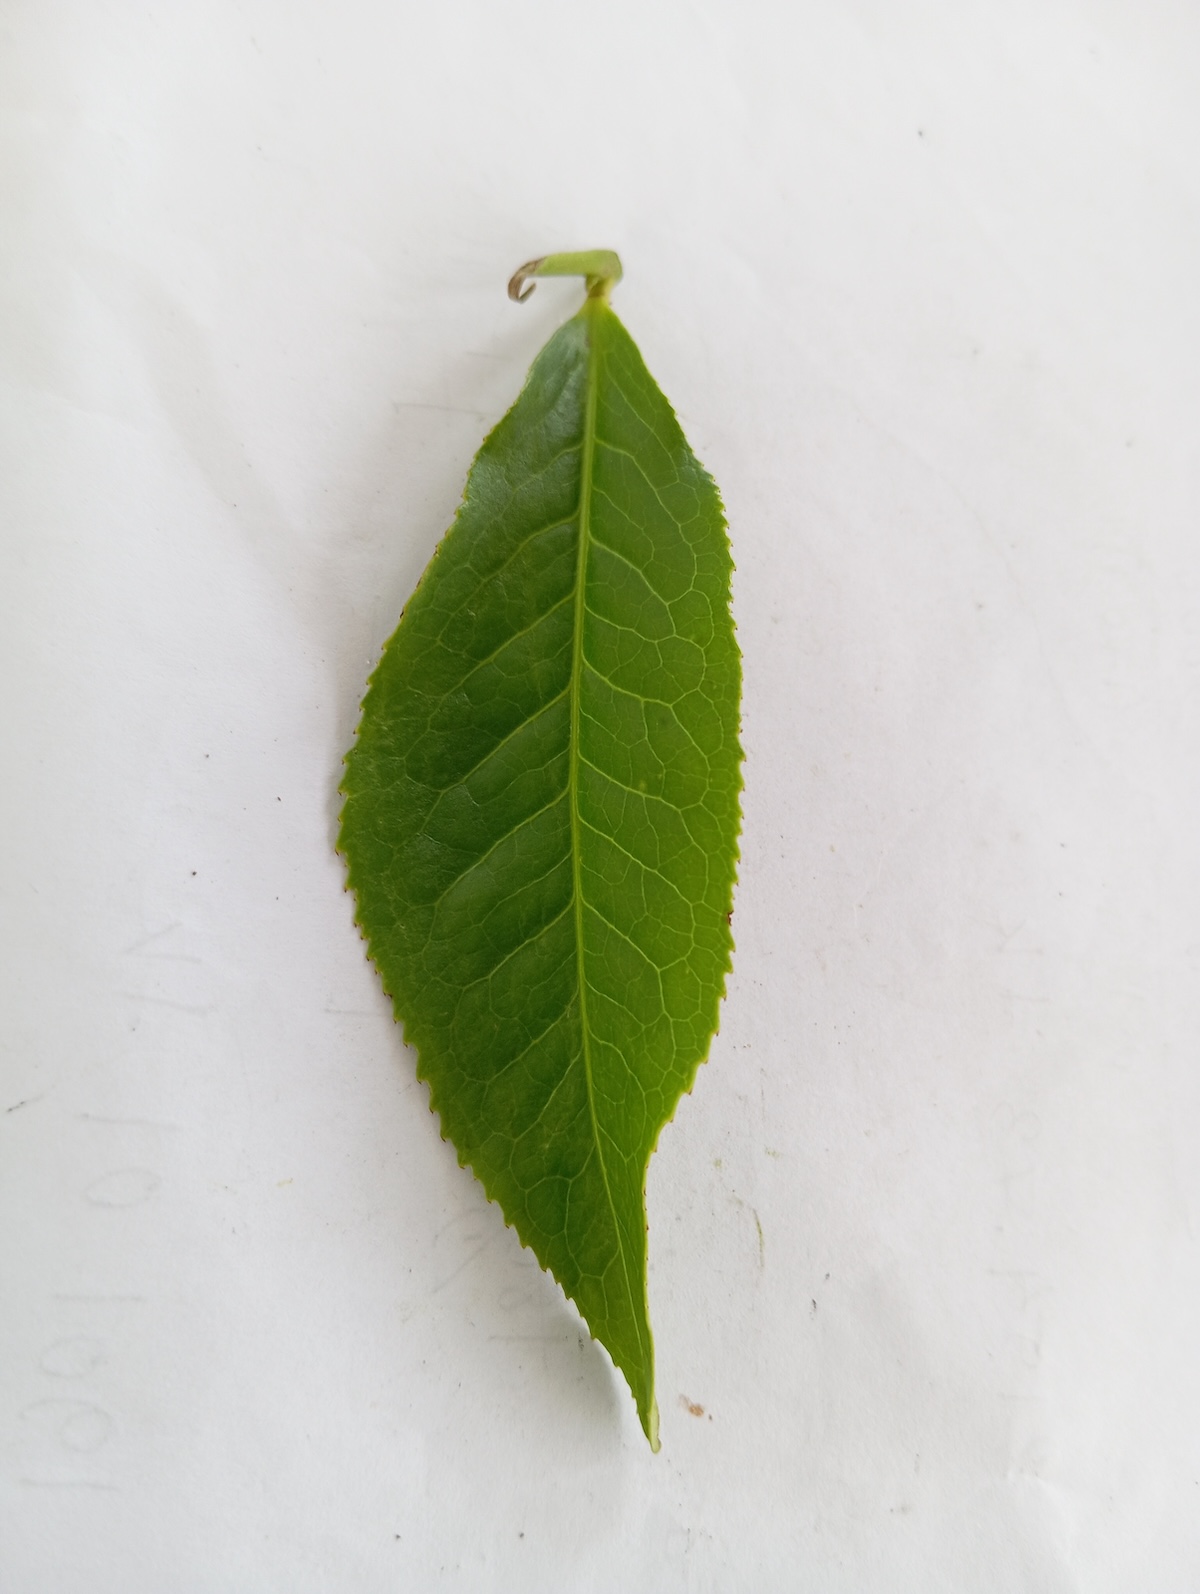
Label: Healthy leaf